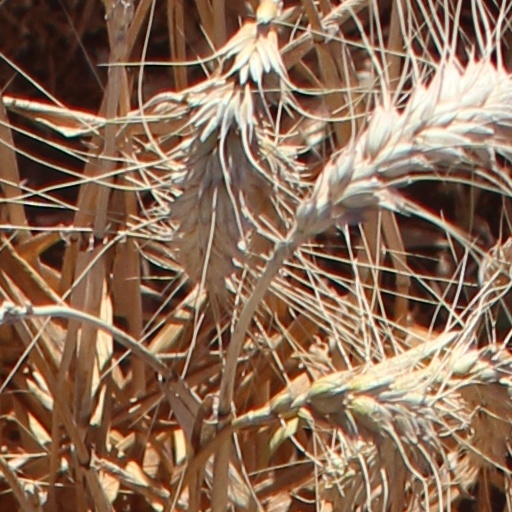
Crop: wheat